Suzhou numerals

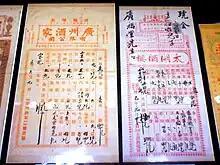
Suzhou numerals on banquet invoices issued by restaurants circa 1910–1920s. Although the invoices use traditional right-to-left vertical writing, the Suzhou numerals recording the amounts are written horizontally from left to right.

The first line contains the numerical values, in this example, "" stands for "4022". The second line consists of Chinese characters that represents the order of magnitude and unit of measurement of the first digit in the numerical representation. In this case "" which stands for "ten yuan". When put together, it is then read as "40.22 yuan".